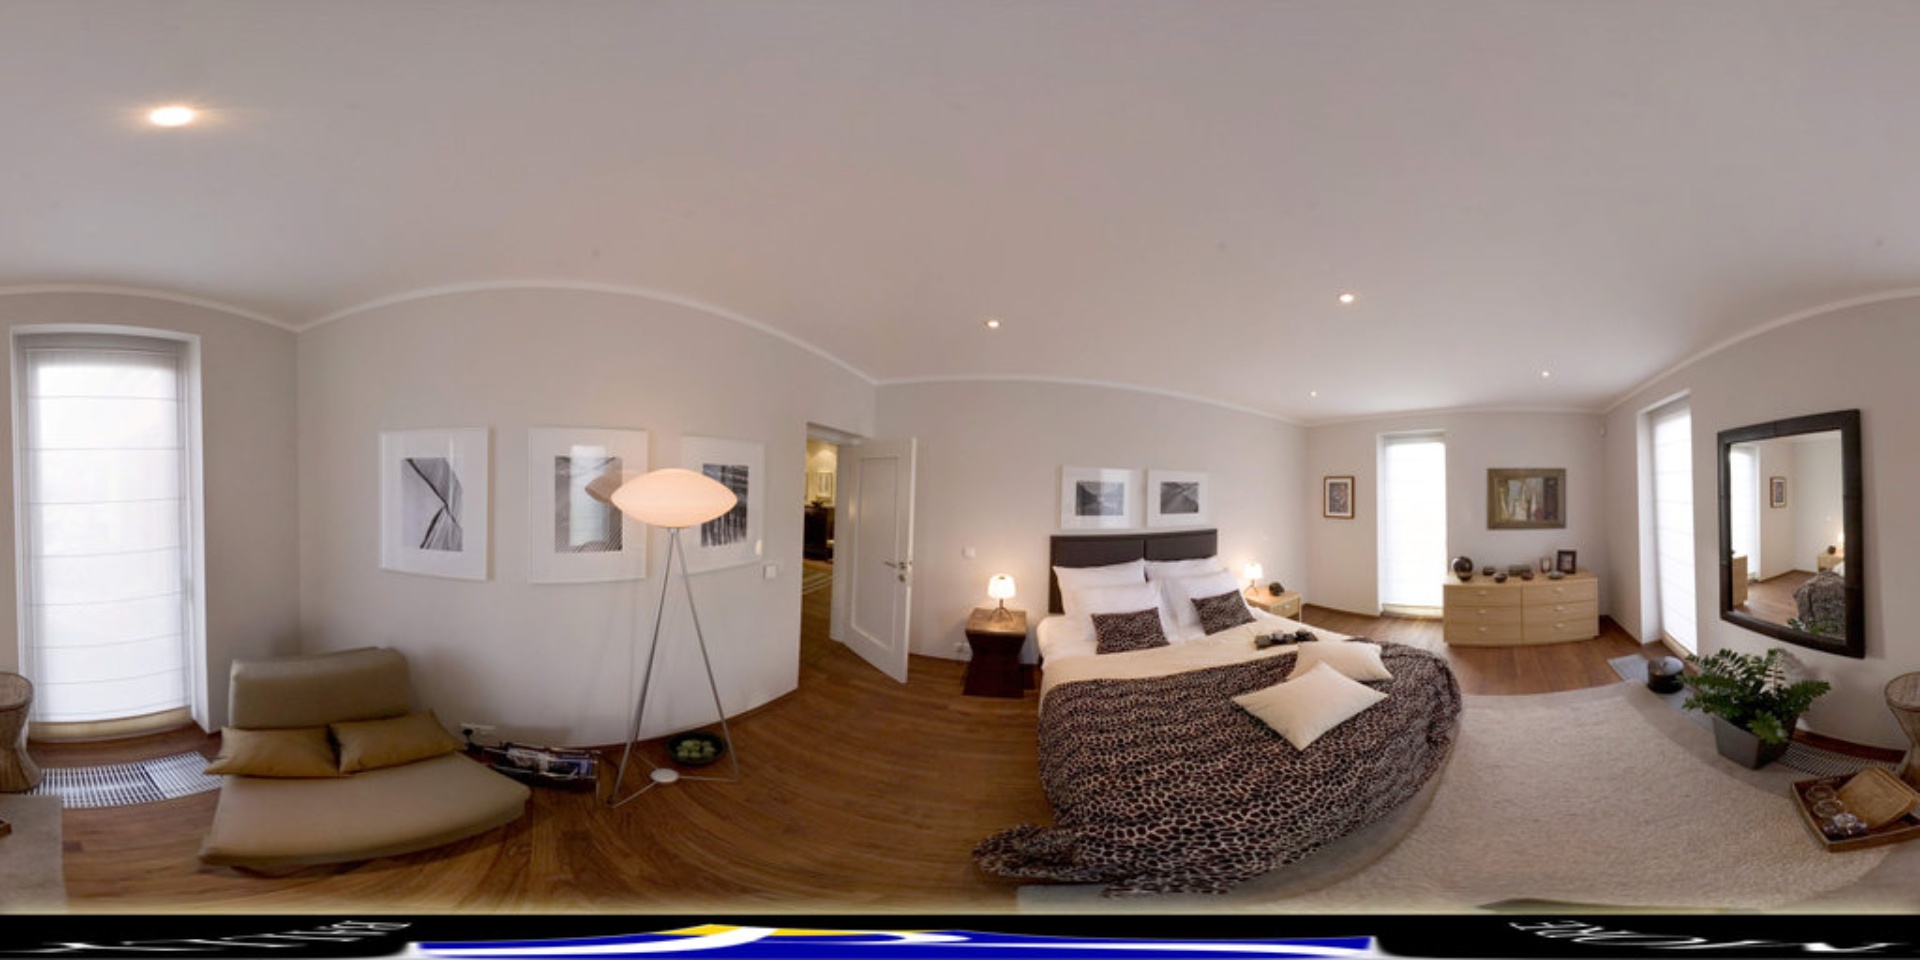
Referred object: Mirror in front of the bed

Referred object: turn right to find the bed

Referred object: the dresser opposite the bed